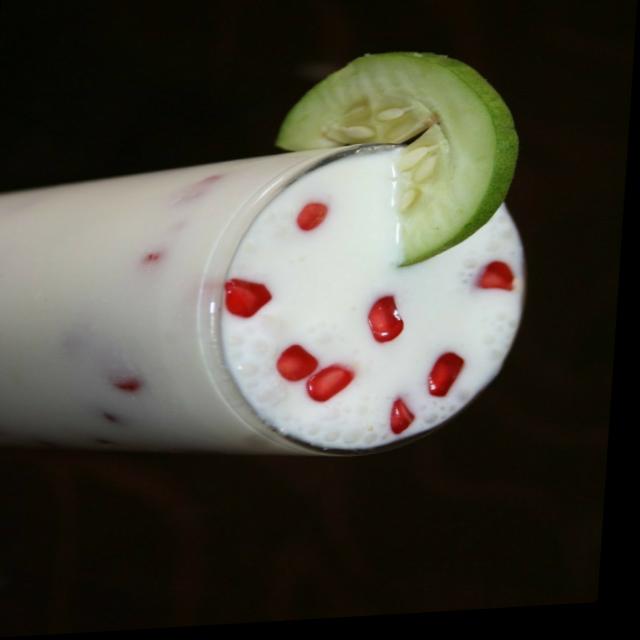
Dish: lassi